Lester Public Library

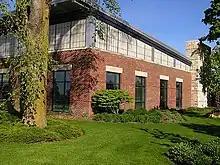
Exterior in Spring

On May 15, 1995, James Lester, chairman of the Board and CEO of Eggers Industries of Two Rivers, and his wife Barbee offered the Two Rivers City Council $1 million toward the construction of a new library. The City Council readily accepted and on June 28, 1997 the Lester Public Library—named in honor of Jim's parents, George and Marcia Lester—opened for business.